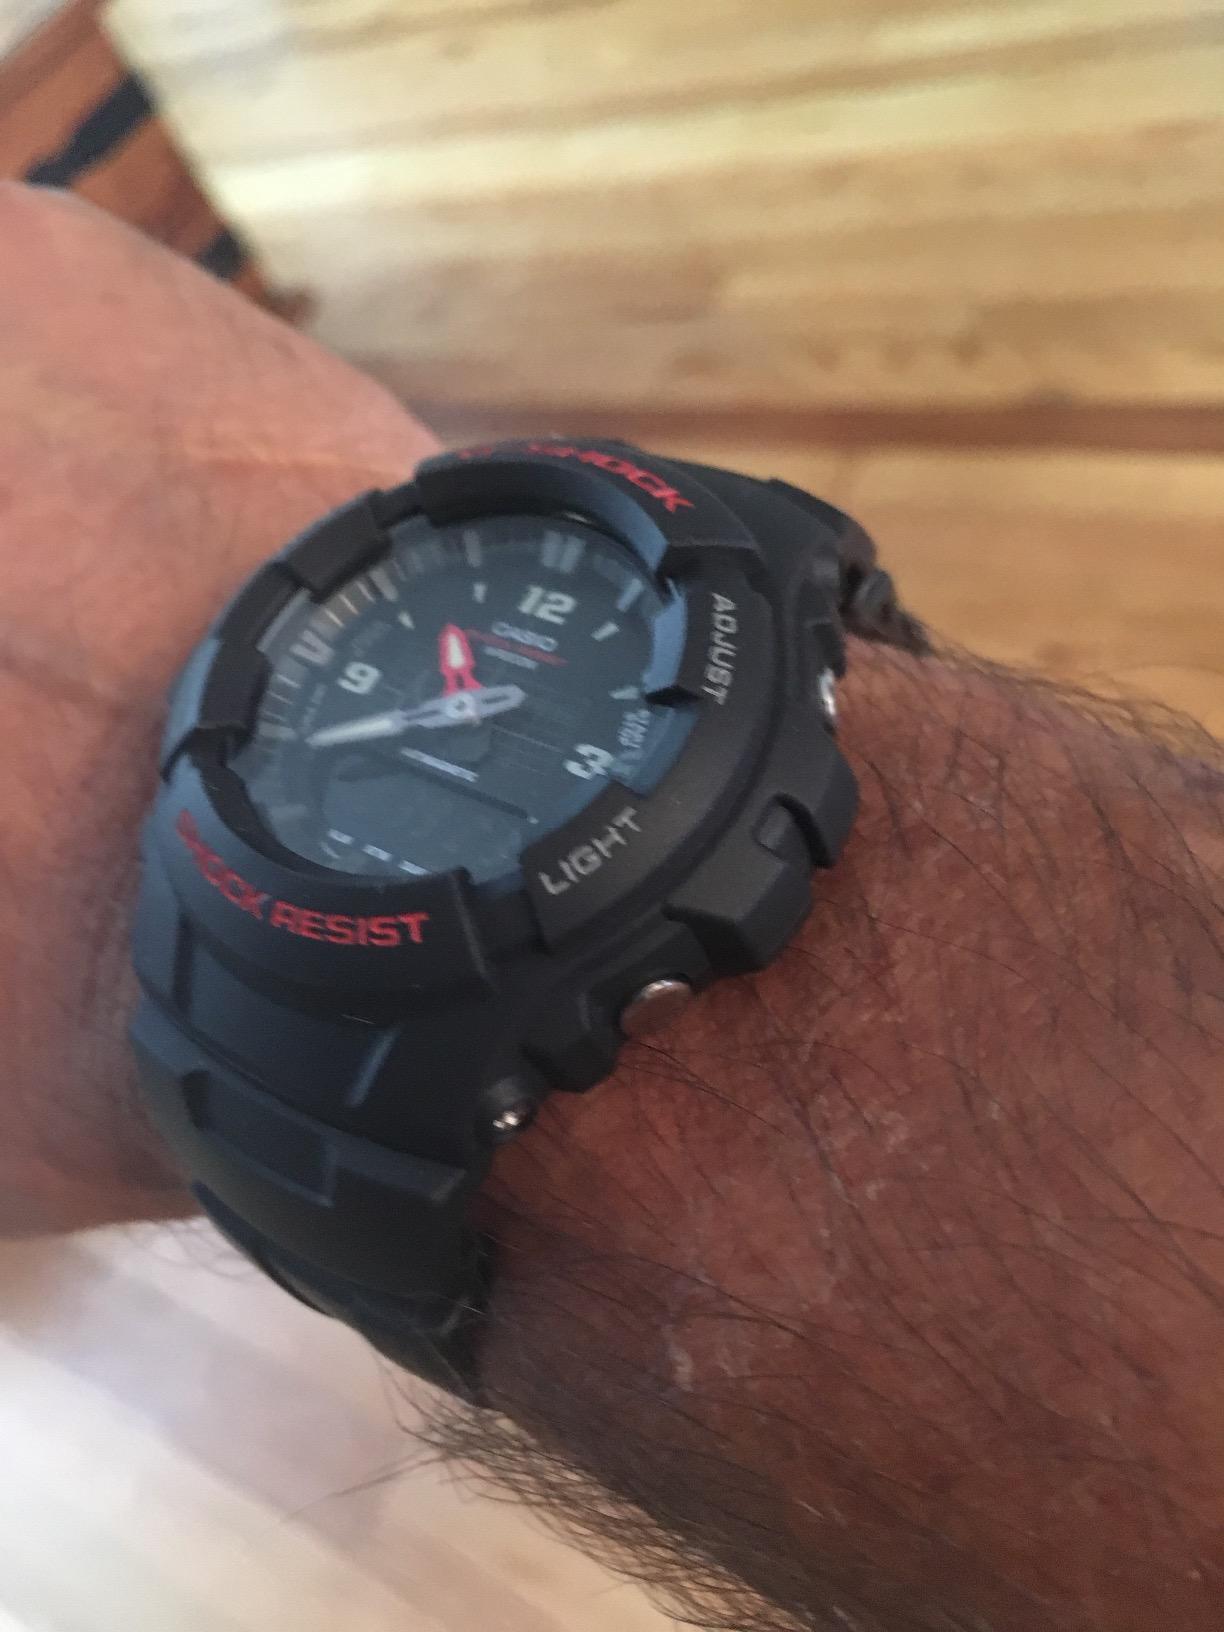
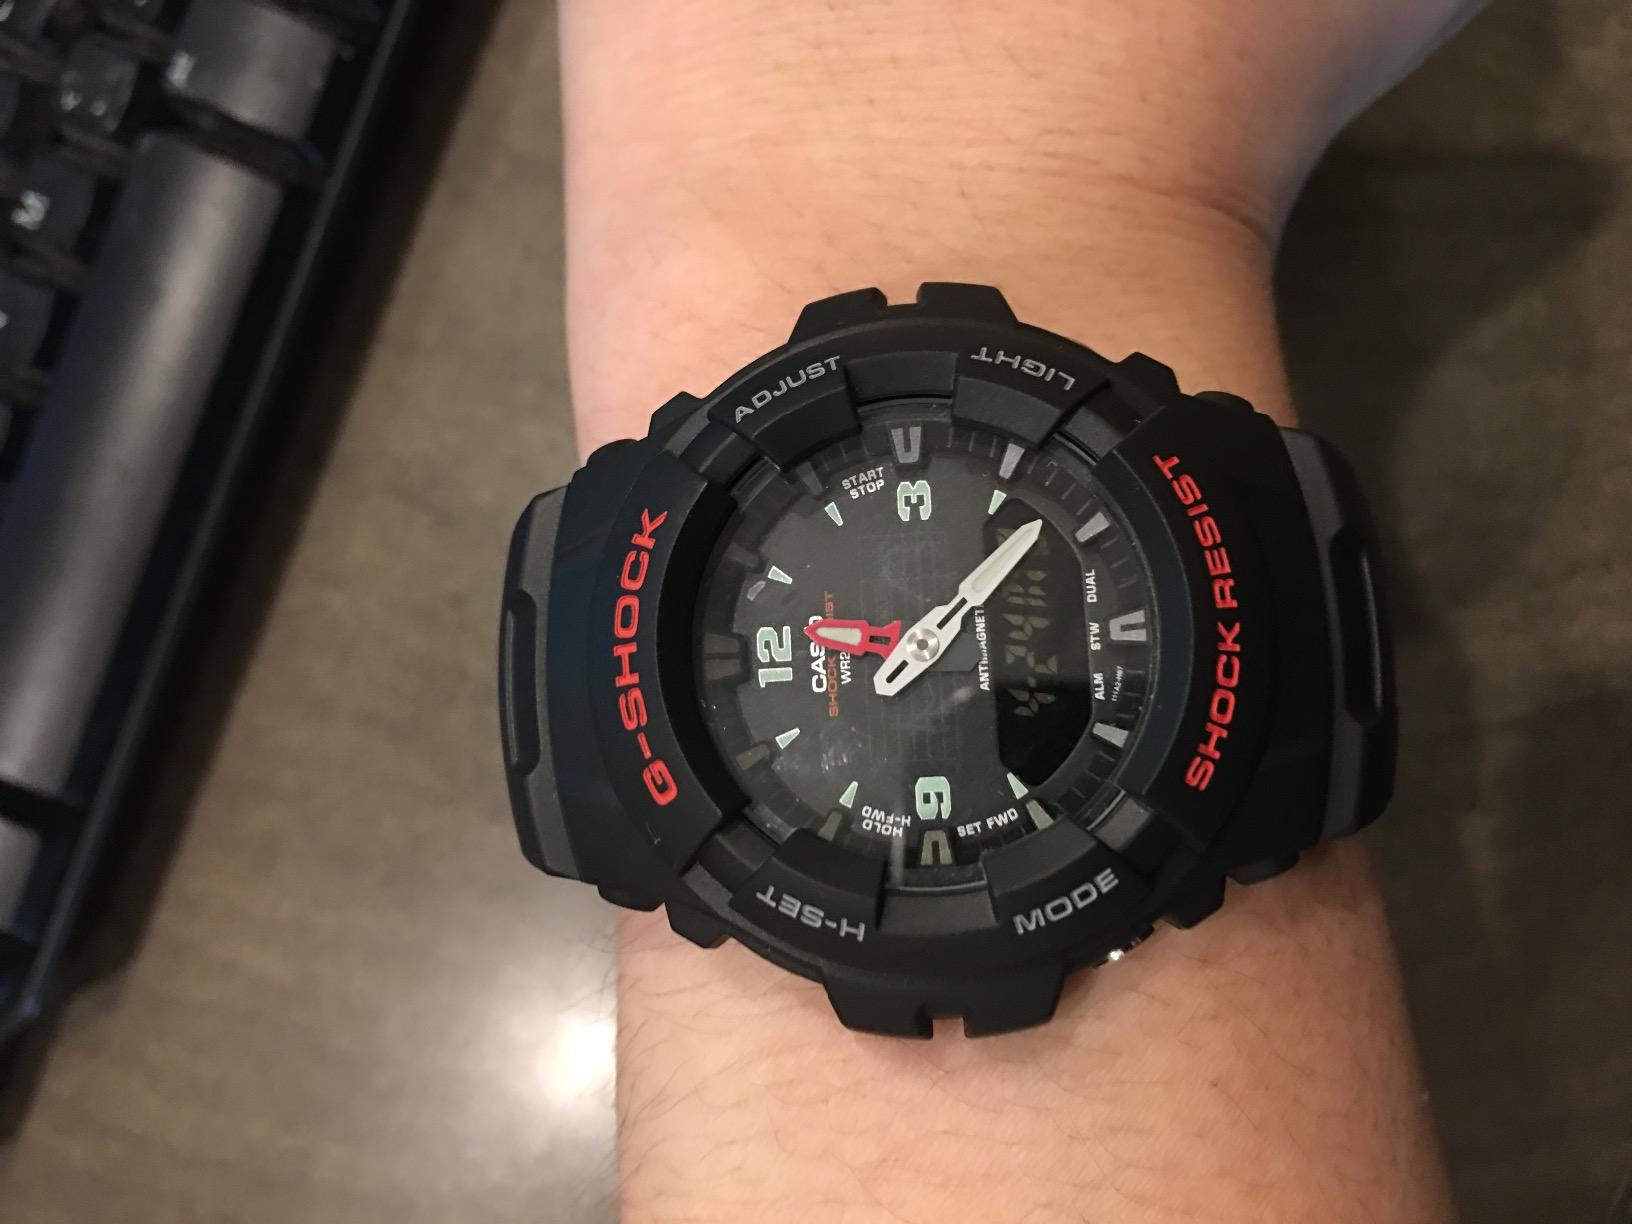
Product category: accessories_watch
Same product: yes